Werner von Janowski

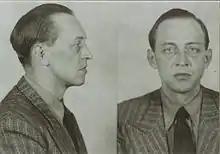
RCMP mugshot of Janowski

Werner Alfred Waldemar von Janowski, (Abwehr-codenamed "Bobbi"; Allied-codenamed WATCHDOG), was a German Second World War Nazi spy and the Royal Canadian Mounted Police's first double agent. He was landed by submarine at New Carlisle, Quebec on November 9, 1942 but quickly captured.